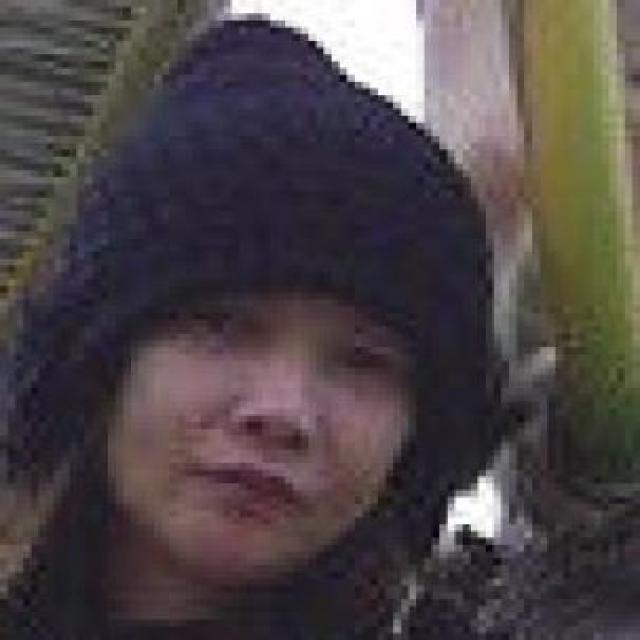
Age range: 21-44